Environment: lab
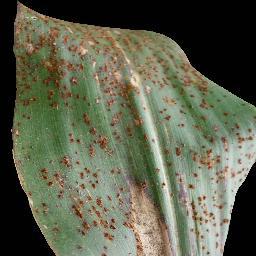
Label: common_rust